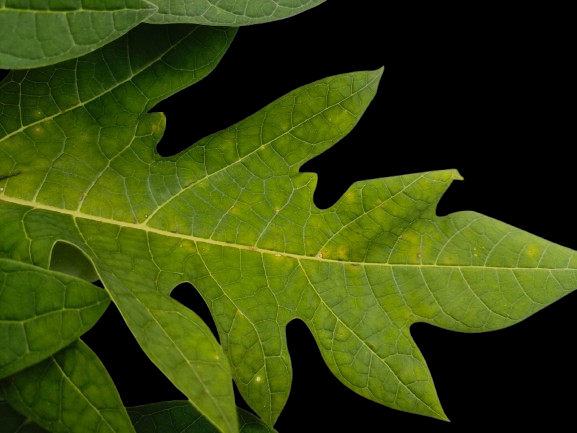
Crop: Papaya
Label: Pathogen_symptoms